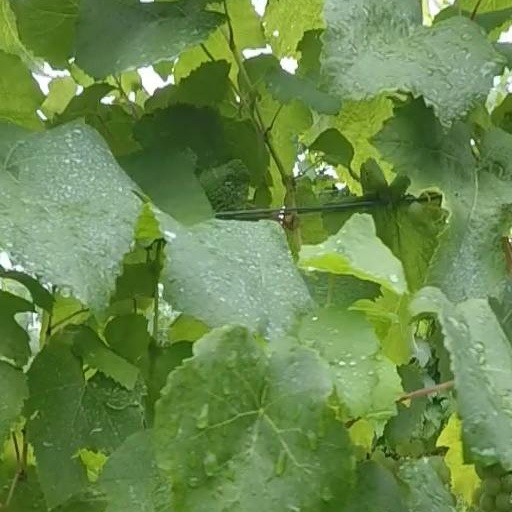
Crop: grape